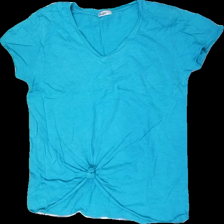
View: front
Type: T-shirt
Category: Ladies
Brand: Not in the list
Brand text on label: Miss Molly
Colors: Turquoise
Material: 100% cotton
Cut: Regular, V-collar
Size: L
Season: All
Price range: <50
Recommended usage: Reuse